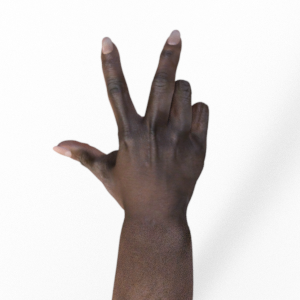
Label: scissors